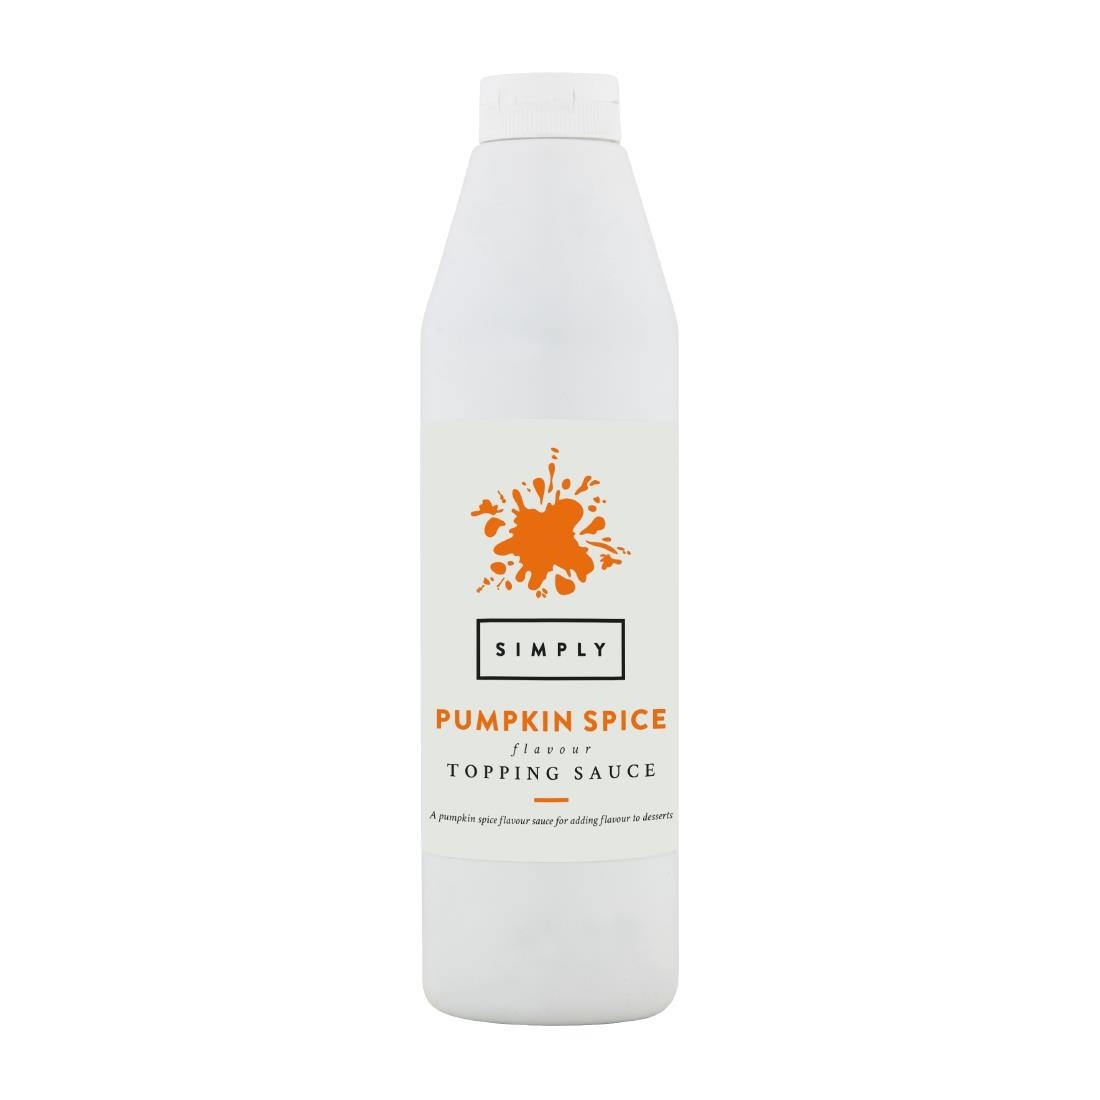
Simply Pumpkin Spice Topping Sauce 1kg
The king of autumnal flavours, Simply's pumpkin spice topping sauce is the perfect addition to your seasonal frappes, lattes and hot chocolates. Packaged in a large 1kg squeezy bottle, the sauce is made with pumpkin puree and ground spices, perfect for any drink or dessert. Simply pumpkin topping sauce is gluten-free and carries the Vegetarian Society Vegan certification. Simply topping sauces are easy to use and can be used in hot and cold drinks as well as desserts. Use to decorate your cup before pouring in your drink, as an extra topping over whipped cream or drizzled over cakes and desserts. Ingredients - Glucose syrup, sugar, glucose-fructose syrup, water, vegetable fat (palm), pumpkin puree (1%), sweetened condensed skimmed MILK (skimmed MILK, sugar), natural flavour, thickener: E440, salt, preservative: E202, powdered cinnamon, ground nutmeg, powdered ginger. Nutritional Info (per 100ml): Energy: 1316 Kcal/ 311 Kj. Fat: 5g, of which saturates: 2.7g, Carbohydrates: 66g, of which sugars: 55g, Fibre: 0g, Protein: 0.1g, Salt: 0.32g. Store in dry, cool ambient conditions, away from heat sources and odorous materials. Once opened, keep in closed container, away from direct sunlight and strong odour and at ambient temperature.
Brand: Simply
Category: Food, Beverages & Tobacco > Food Items > Condiments & Sauces > Dessert Toppings